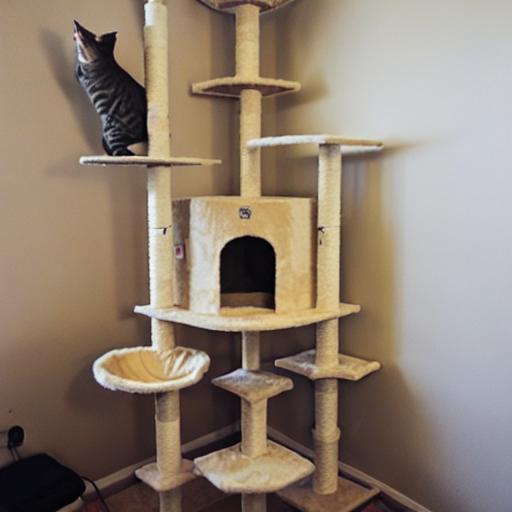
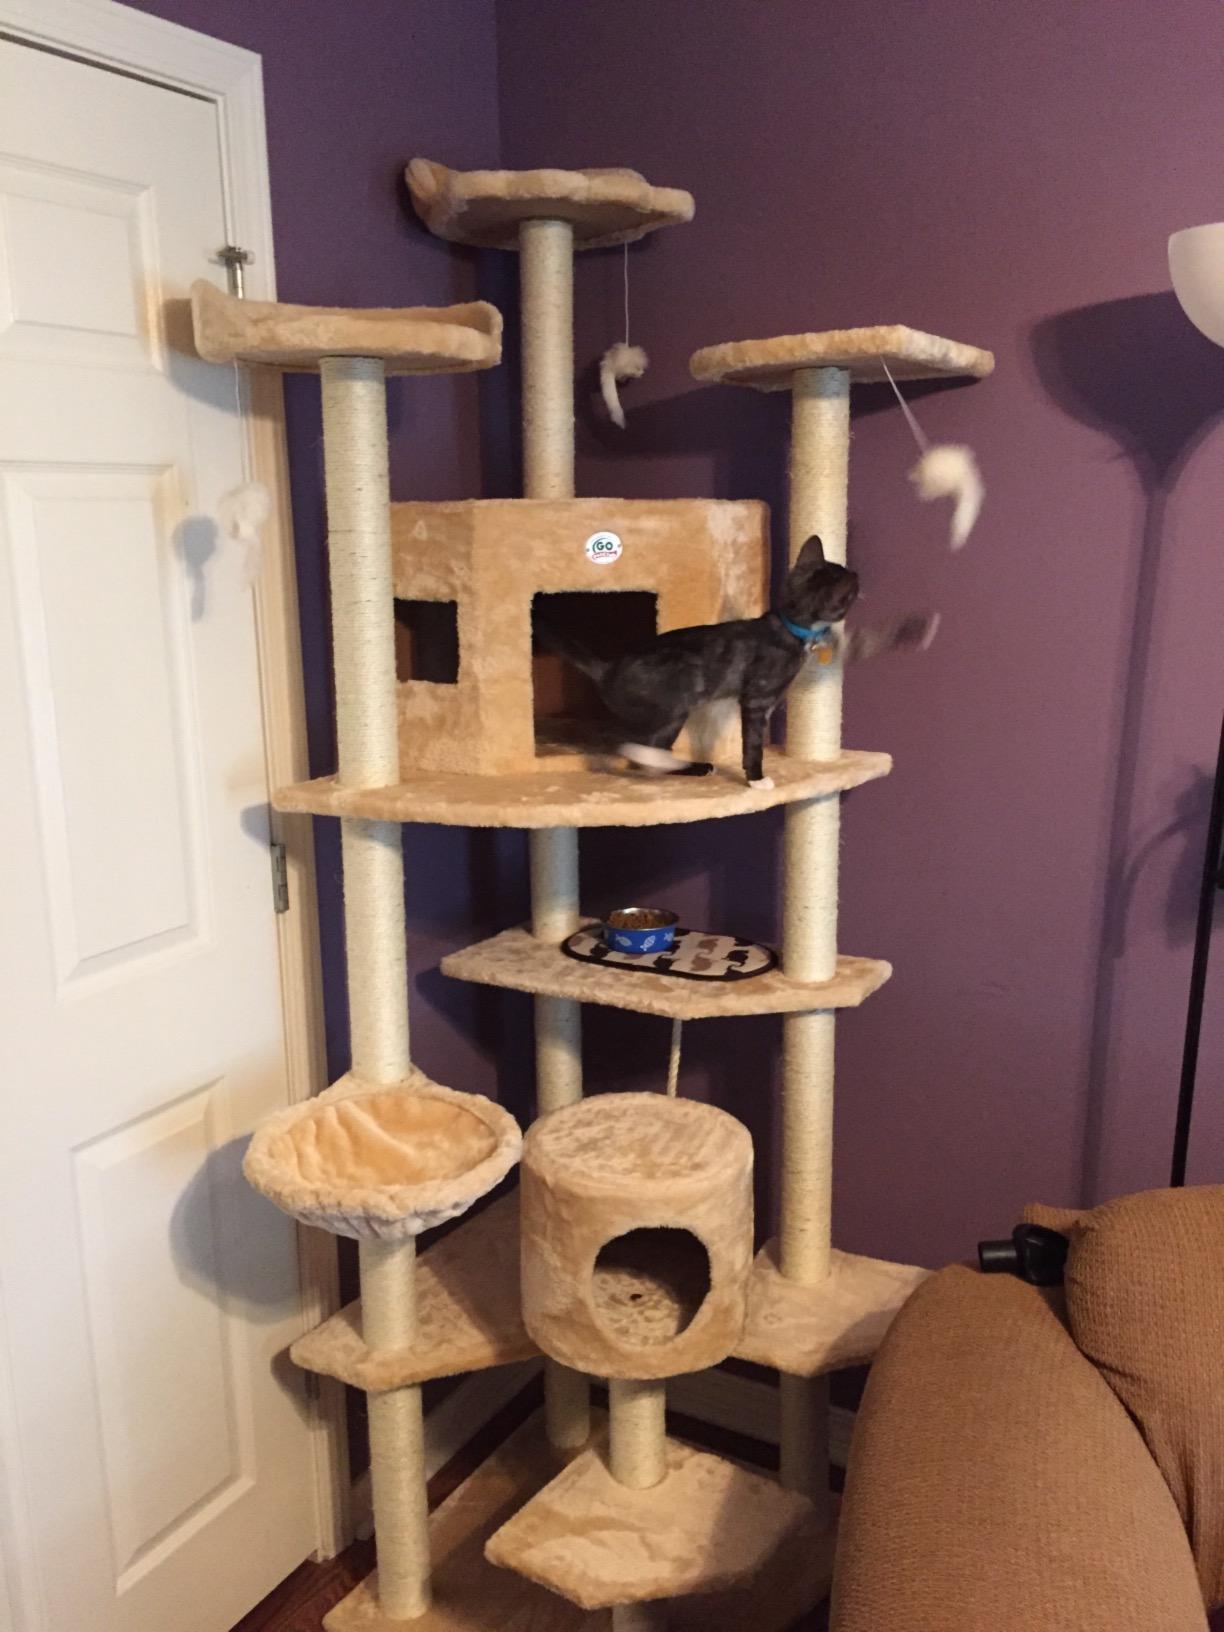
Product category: items_cat tree
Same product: no